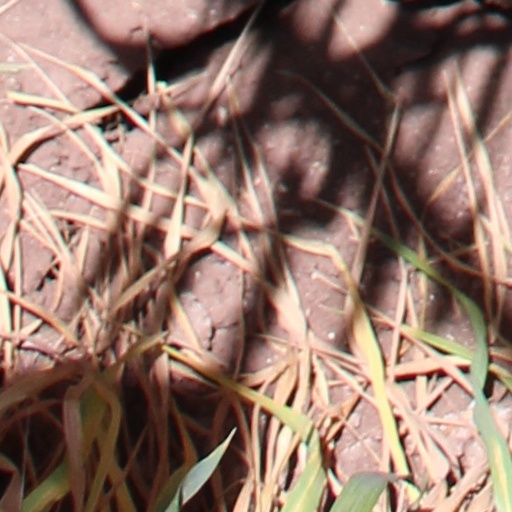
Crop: wheat